University of Sydney

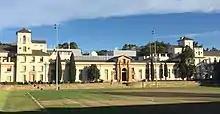
The School of Physics

The University of Sydney Library consists of 11 individual libraries located across the university's various campuses. The Fisher and Health sciences libraries offer disability support services. According to the library's publications, it is the largest academic library in the southern hemisphere; university statistics show that in 2007 the collection consisted of just under 5 million physical volumes and a further 300,000 e-books, for a total of approximately 5.3 million items. It is also the only university in Australia to be a state legal deposit library according to the Copyright Act 1968 which stipulates that a copy of every printed material published in NSW be sent to the University Library. The Rare Books Library possesses several extremely rare items, including one of the two extant copies of the "Gospel of Barnabas" and a first edition of Sir Isaac Newton's "Philosophiae Naturalis Principia Mathematica".